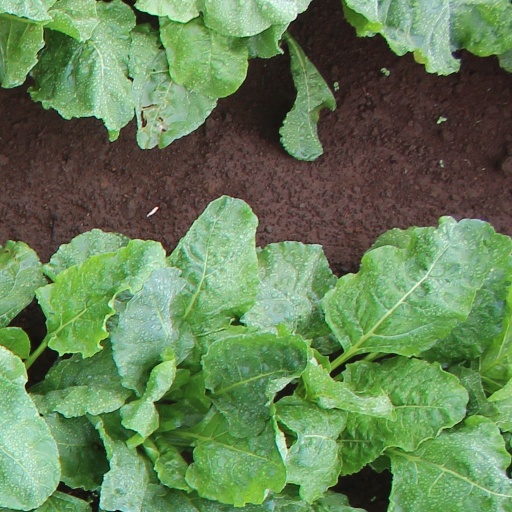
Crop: sugar beet